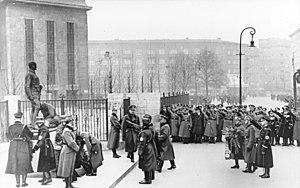
Horst Wessel est un militant nazi allemand, membre de la SA, né le 9 octobre 1907 à Bielefeld et mort assassiné le 23 février 1930 à Berlin.
La Rosa-Luxemburg-Platz est une place triangulaire dans le quartier de Berlin-Mitte, à Berlin. Elle a été baptisée de son nom actuel en hommage à la théoricienne marxiste Rosa Luxemburg, cofondatrice du Parti communiste d'Allemagne, qui lui donne son nom.